Fighting knife

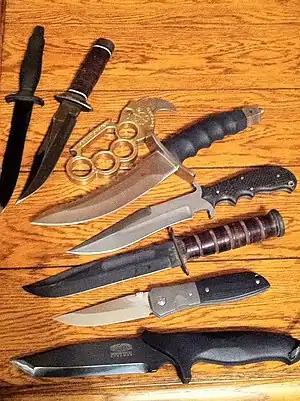
An assortment of fighting knives

A fighting knife has a blade designed to most effectively inflict injury in close-quarters physical confrontations. The combat knife and the trench knife are examples of military fighting knives.